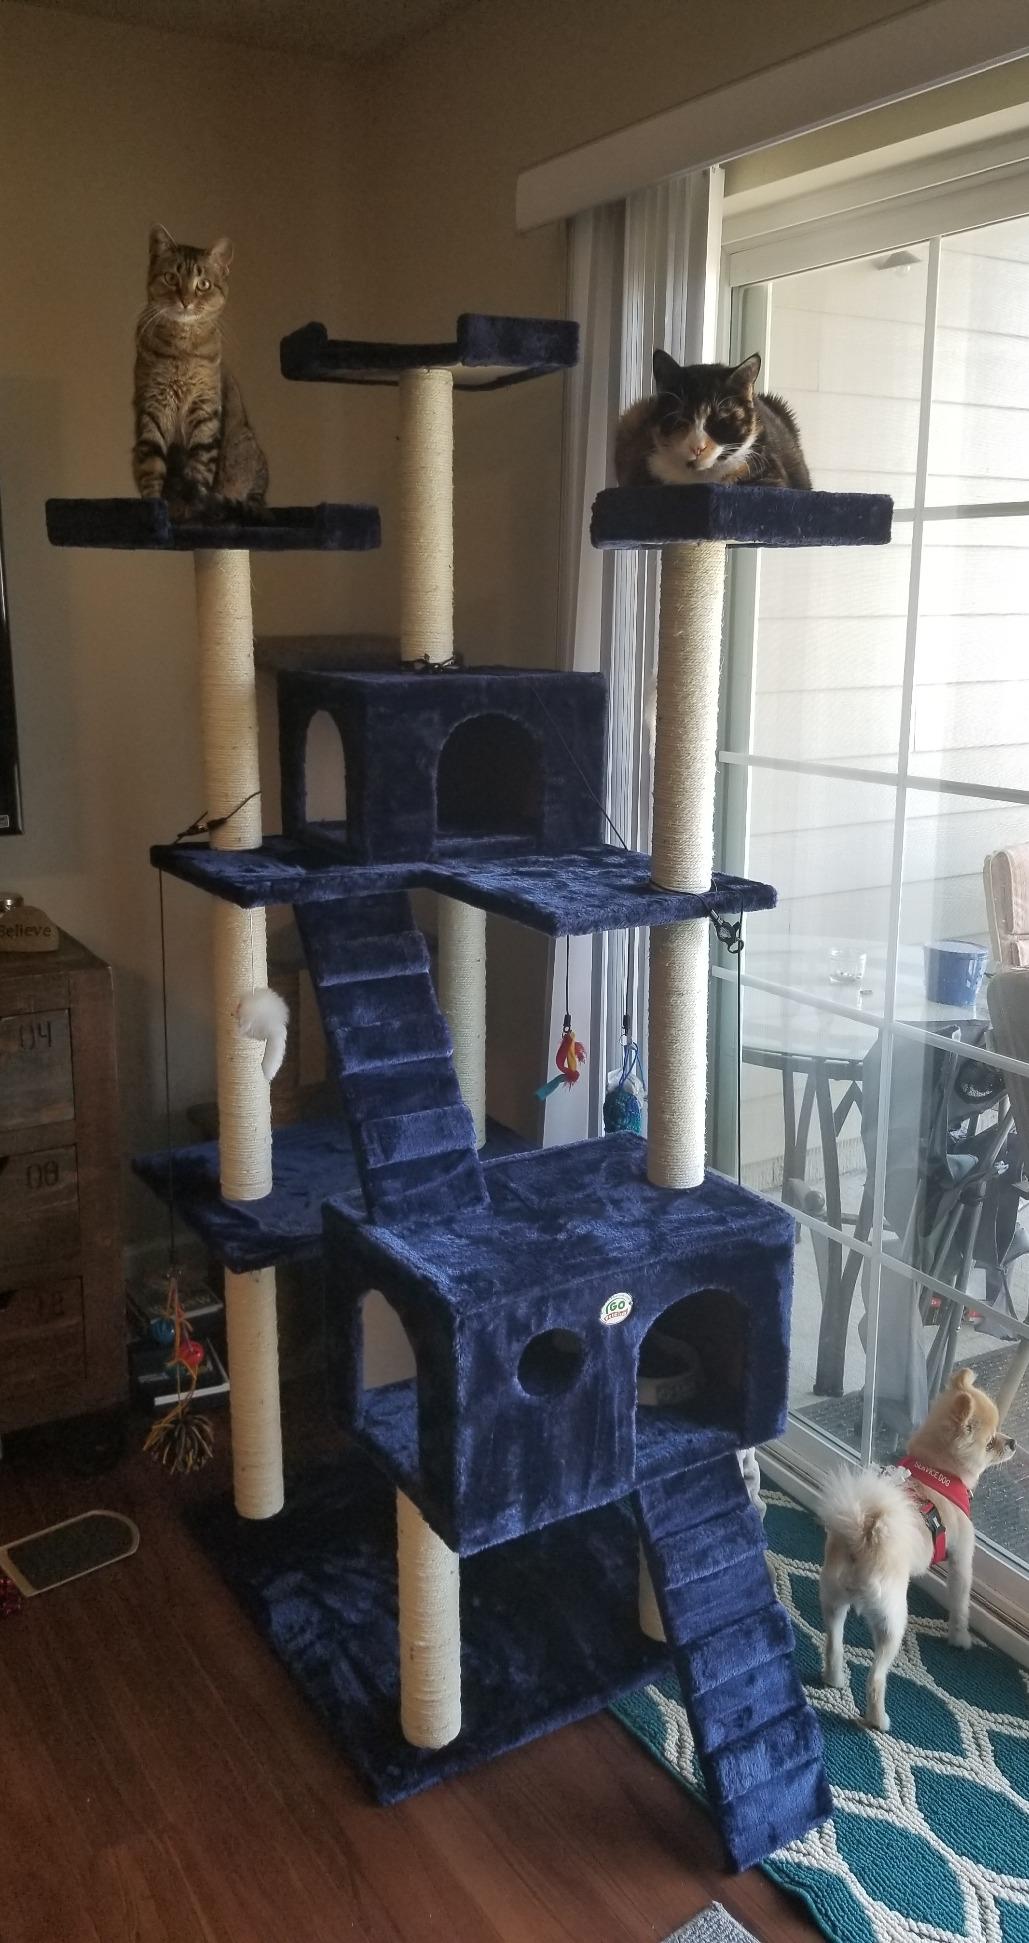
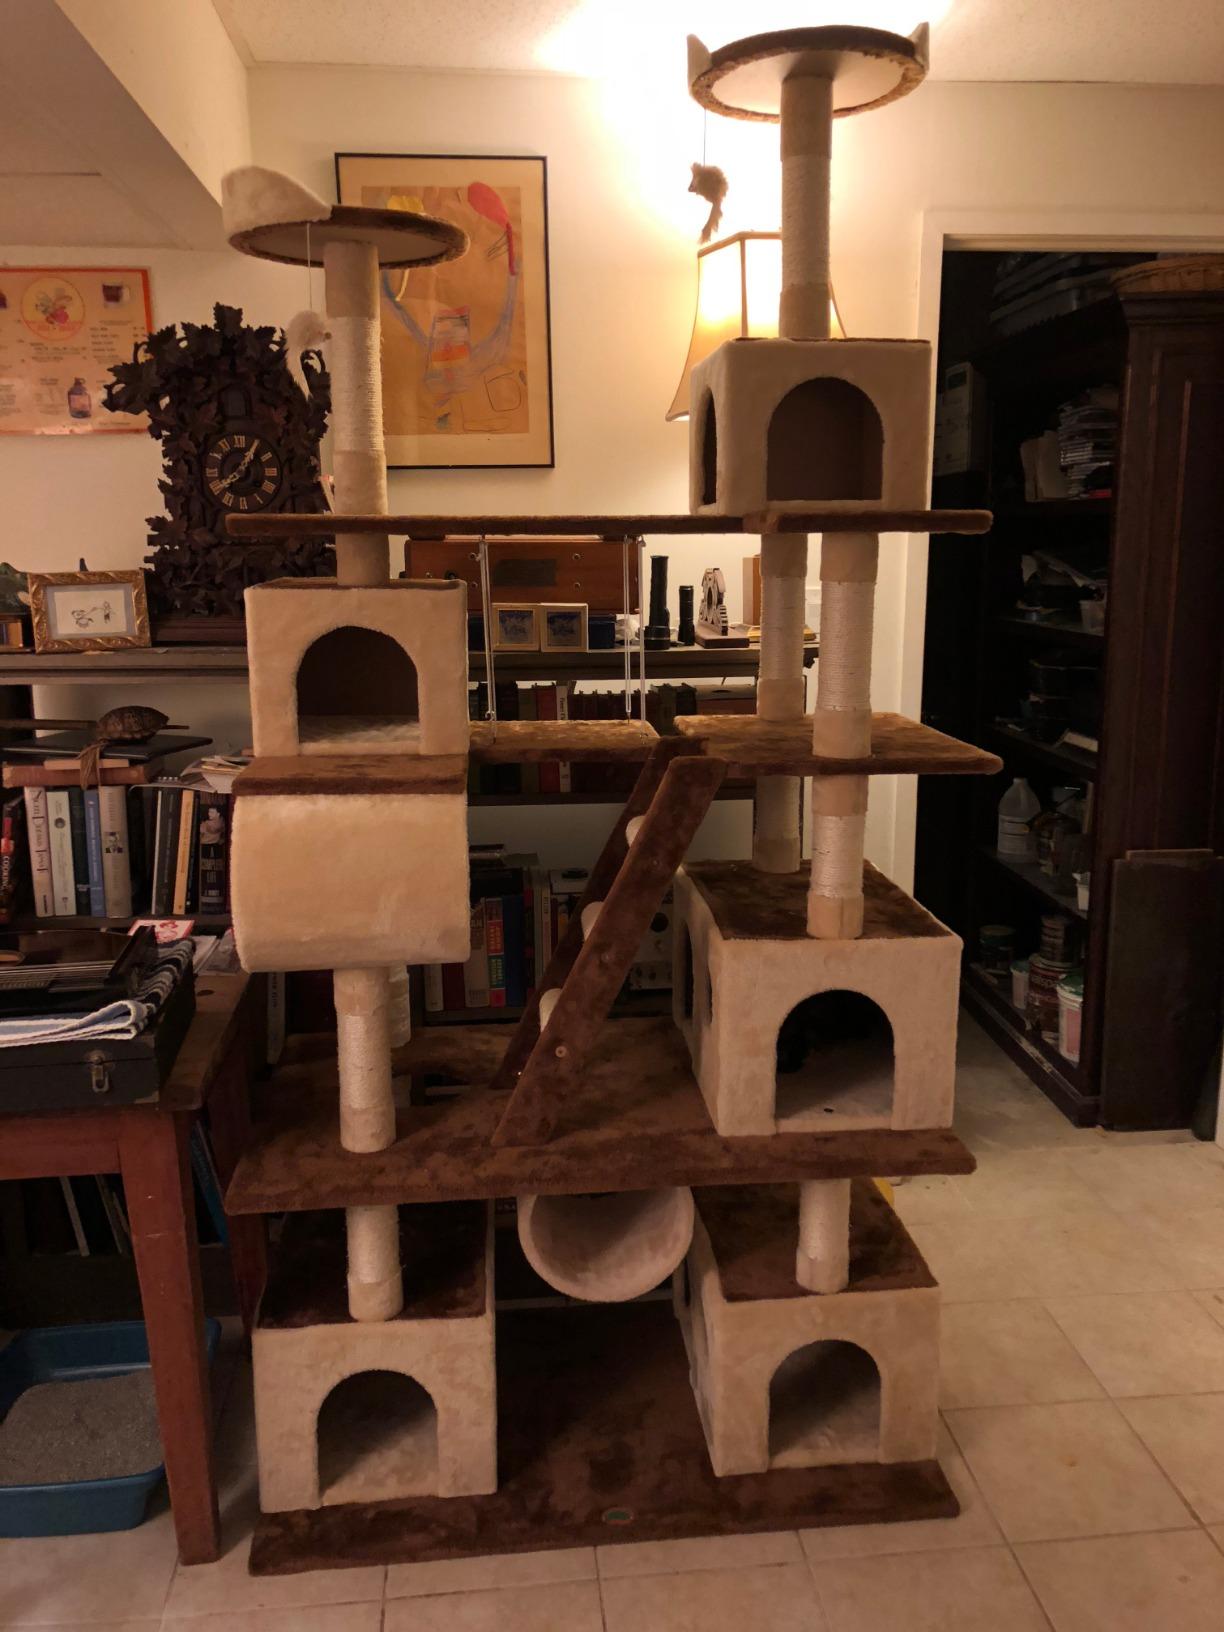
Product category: items_cat tree
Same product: no